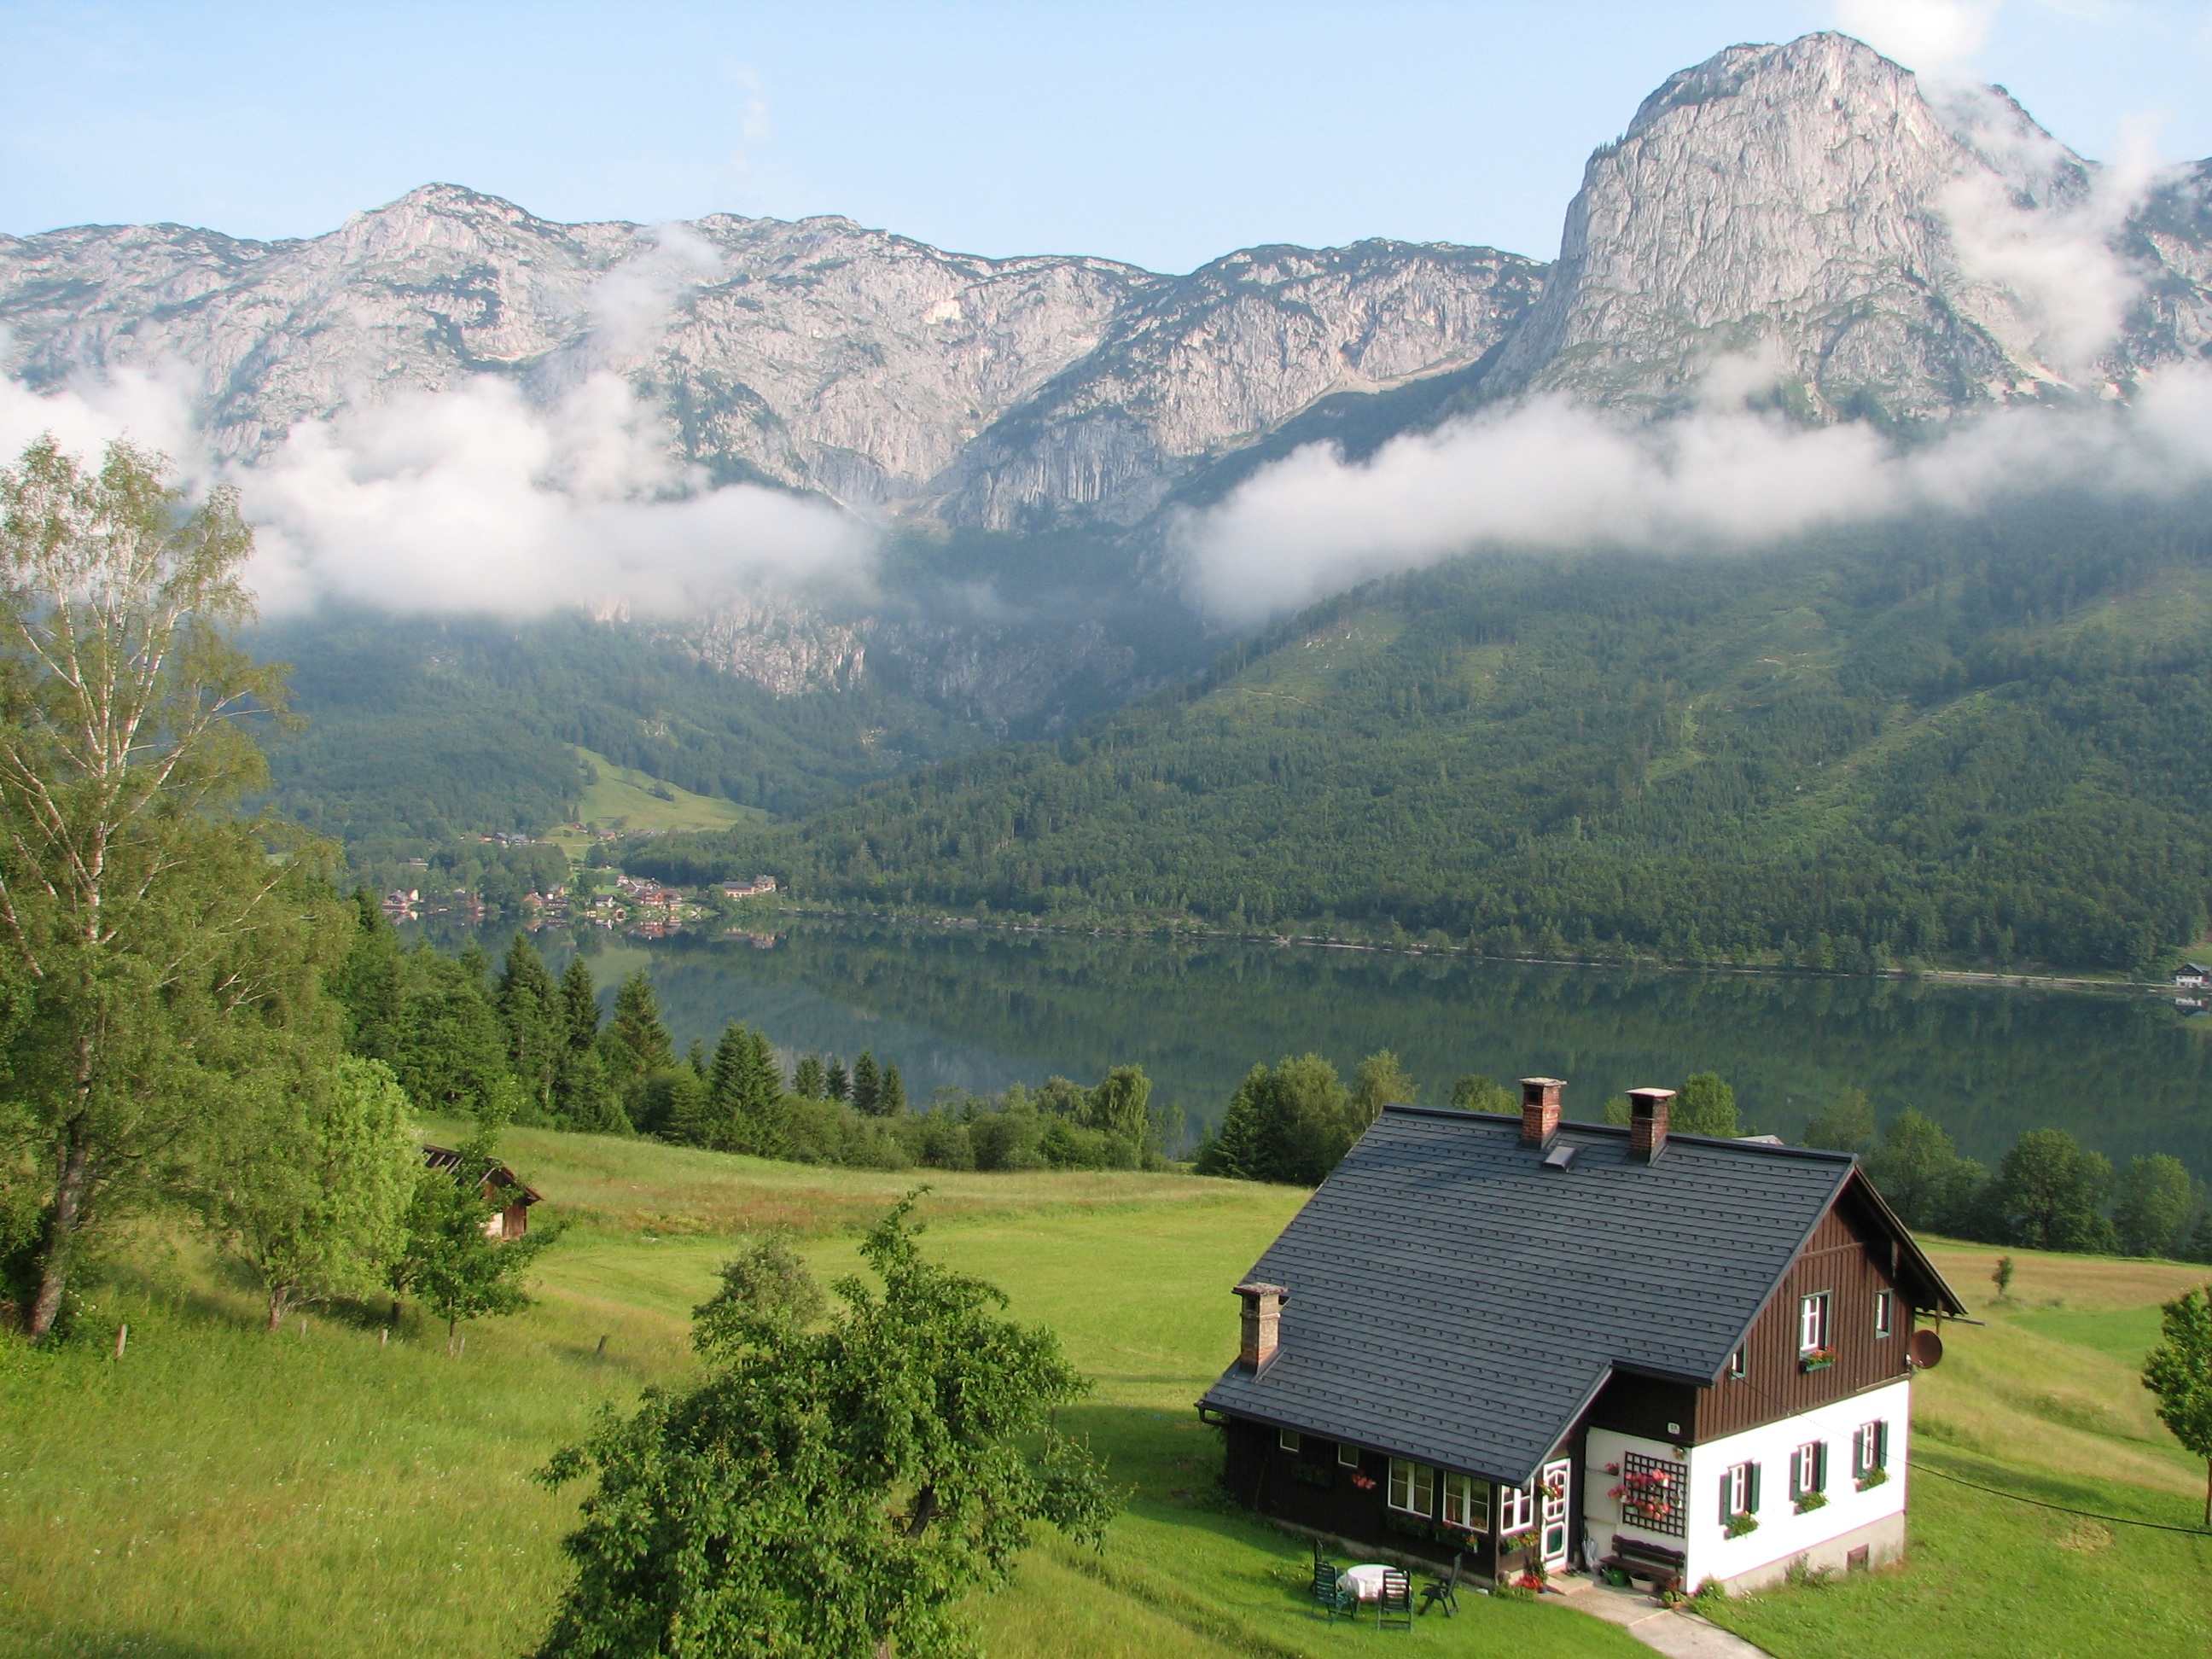
landscape, mountain, farm, meadow, hill, view, valley, mountain range, village, highland, austria, mountains, alps, plateau, more, grundlsee, rural area, geographical feature, mountainous landforms